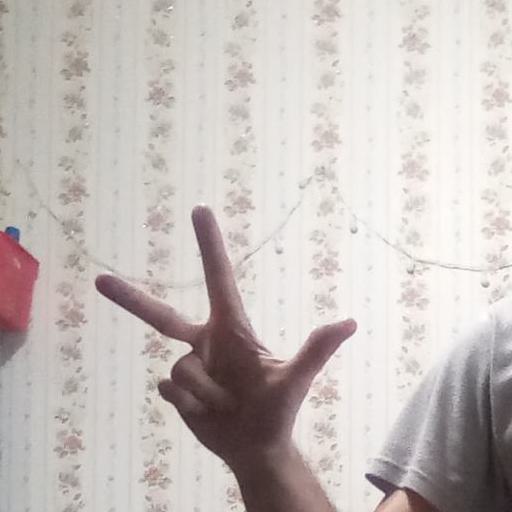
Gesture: three2